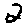
Label: 2